Oranjehof

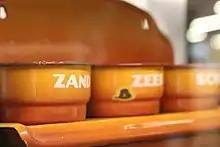
Keukenspul - Dutch kitchen

The history exhibited acknowledges how the Dutch have influenced New Zealand even in the country's name, due to the arrival of Abel Tasman in 1642 (127 years before Captain Cook) and the first European encounter with the Maori. The Dutch – and their children and grandchildren – helped change New Zealand to become a more diverse, multi-cultural nation since the 1950s and 1960s. It became the norm to ignore the culture of origin, and speak English at home. As a result, the Dutch became the ‘Invisible Immigrants’, as they integrated into mainstream society.